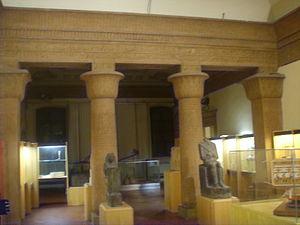
Le Musée archéologique national de Florence se trouve dans un palais construit en 1620 par Giulio Parigi pour être la résidence de la princesse Marie-Madeleine d'Autriche, sur la place Santissima Annunziata.